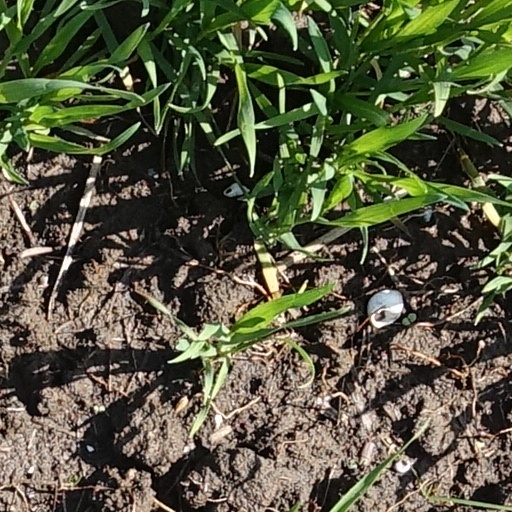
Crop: wheat